Le Fort fracture of skull

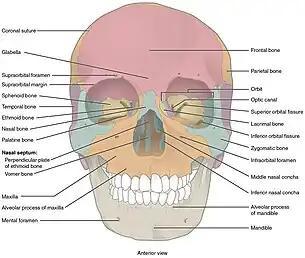
The facial skeleton

The middle third of the face, or the midface, is the anatomical location in which Le Fort fractures occur. It comprises the maxillary bone, palatine bones, zygomas, zygomatic processes (of the temporal bone), ethmoid bone, vomer, nasal concha, nasal bones, and pterygoid processes (of the sphenoid bone).